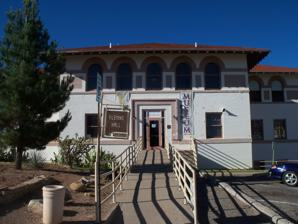
Building: Fleming Hall
Country: United States of America
Year built: 1917
United States historic place Fleming Hall U.S. National Register of Historic Places Fleming Hall in 2013 Location 10th Street NE of Bowden Hall, WNMU, Silver City, New Mexico Coordinates 32°46′36″N 108°16′55″W / 32.77667°N 108.28194°W / 32.77667; -108.28194 ( Fleming Hall ) Area 0.1 acres (0.040 ha) Built 1917 Architect Trost & Trost Architectural style Mission Revival MPS New Mexico Campus Buildings Built 1906--1937 TR NRHP reference No. 88001553 Added to NRHP September 22, 1988 Fleming Hall is a historic building on the campus of Western New Mexico University in Silver City, New Mexico . It was built in 1917 as a facility to teach Science and Physical Education. It was remodelled as the university museum and alumni hall in 1973. The building was designed in the Mission Revival architectural style by Trost & Trost . It has been listed on the National Register of Historic Places since September 22, 1988. References